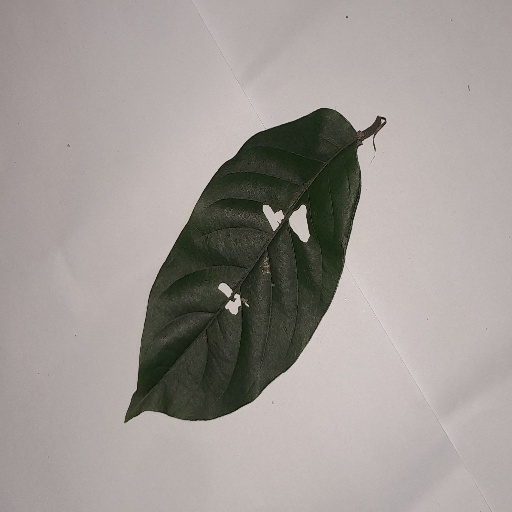
Species: HariTaki
Leaf condition: Shot Hole